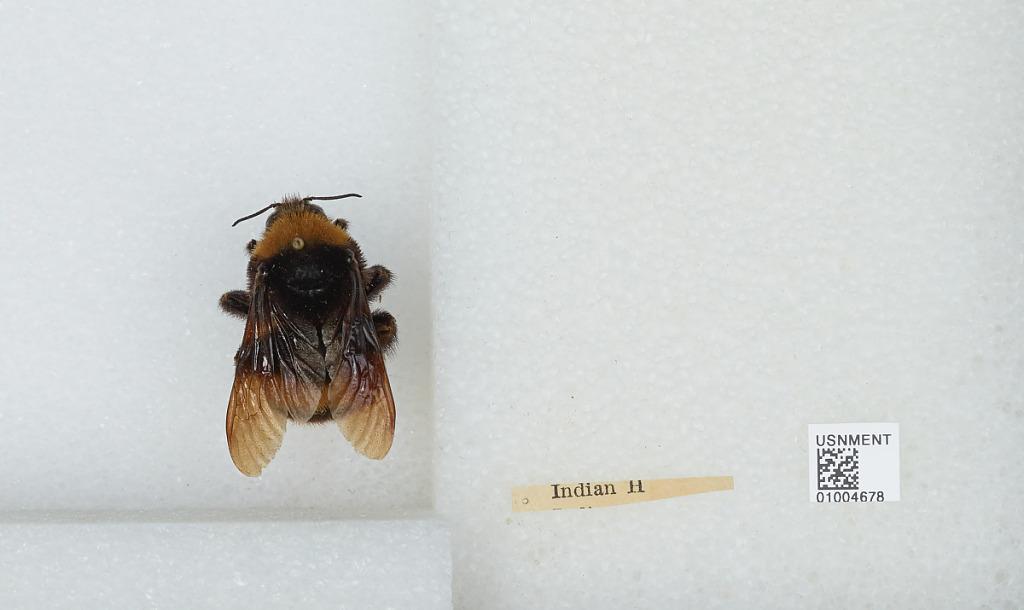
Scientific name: Bombus (Crotchiibombus) crotchii Cresson
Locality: Indian H